Vidsel Test Range

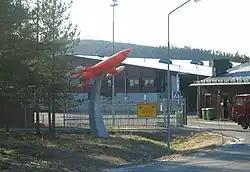
An old target missile (RB 02) displayed at the entrance to the Vidsel Test Range

Vidsel Test Range is a Swedish strategic national test and evaluation asset operated by the Swedish Defence Materiel Administration (FMV), a part of the Swedish Ministry of Defence, near Vidsel.